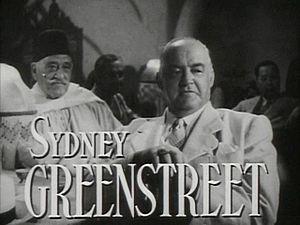
Sydney Greenstreet, né à Sandwich le 27 décembre 1879 et mort à Hollywood le 18 janvier 1954, est un acteur britannique.